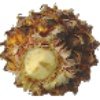
Label: pineapple_mini